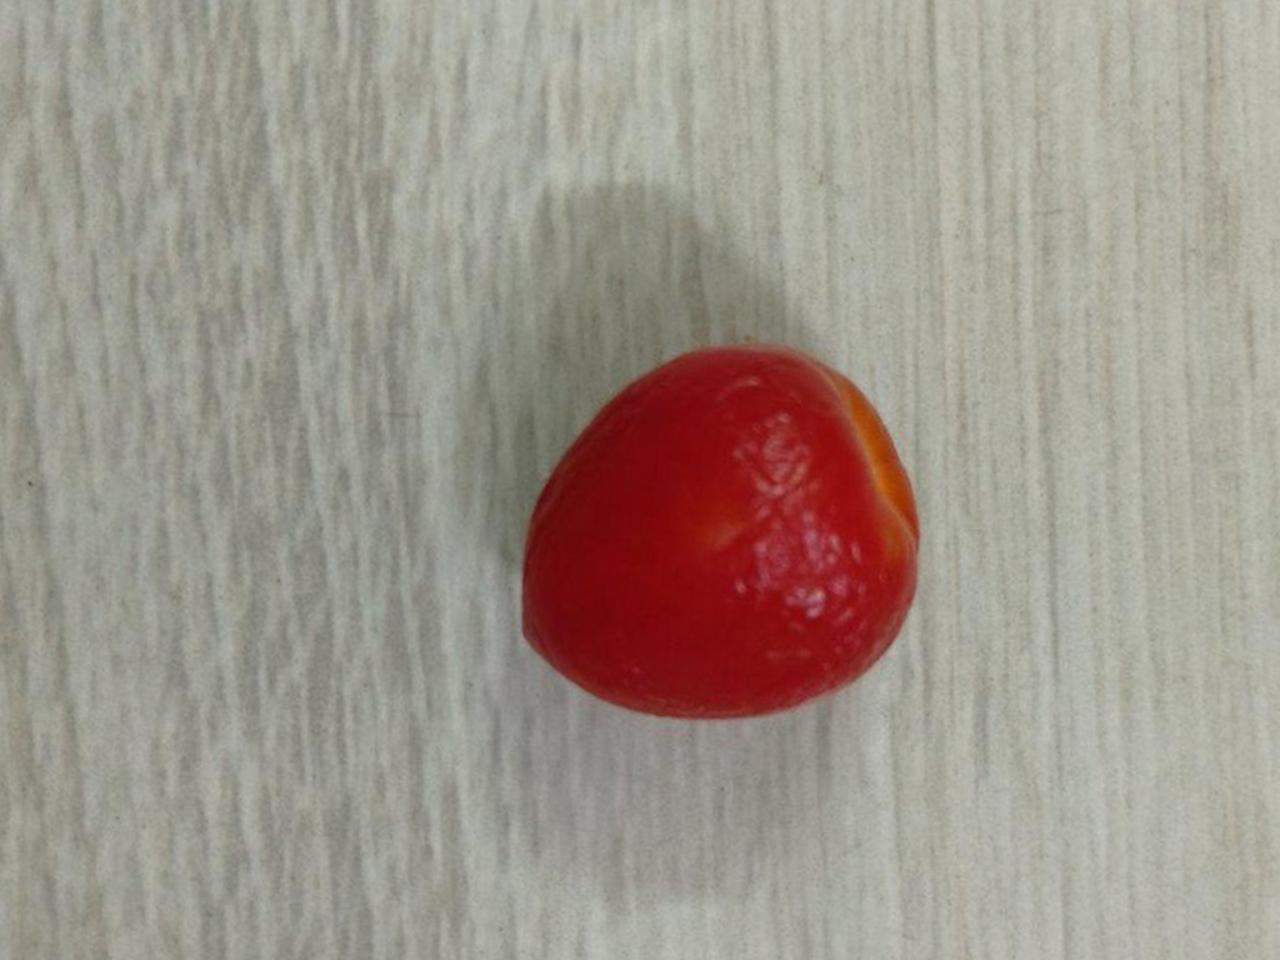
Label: Rotten